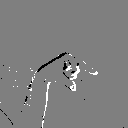
ASL letter: q